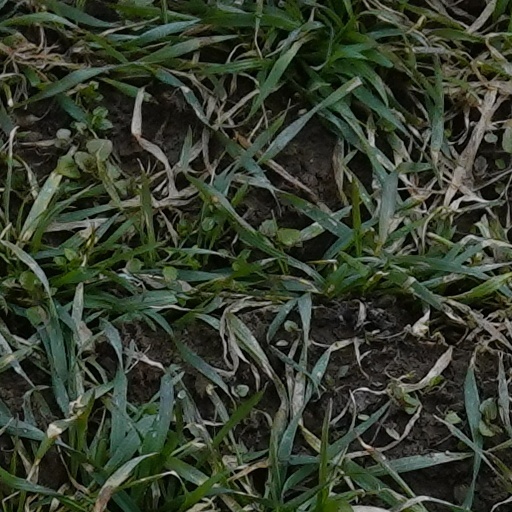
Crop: wheat